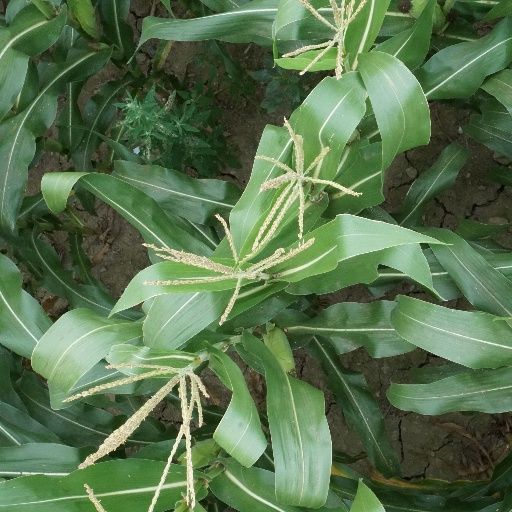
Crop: maize; corn